Answer in natural language. Which object is closer to glass metal tv stand (highlighted by a red box), Doorway (highlighted by a blue box) or Doorway (highlighted by a green box)? Choose between the following options: Doorway (highlighted by a green box) or Doorway (highlighted by a blue box)
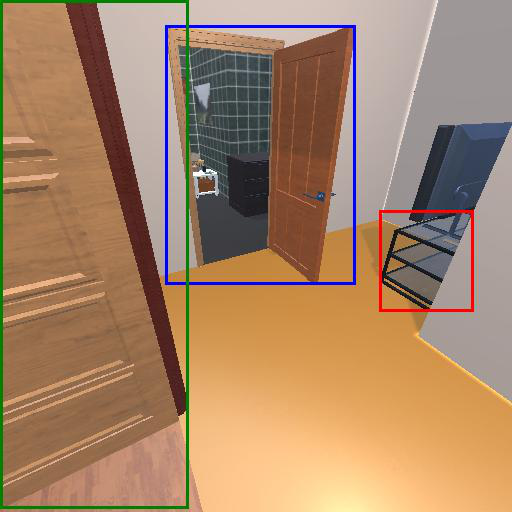
<answer>Doorway (highlighted by a blue box)</answer>